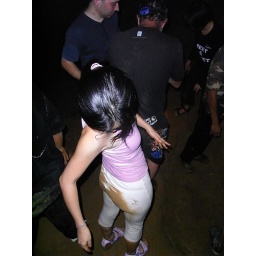
Po with white pants after sliding down in a cave, Gua tempurung